Bonifacio Global City

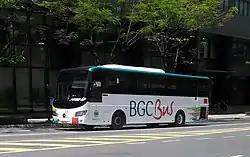
Bus operating under the BGC Bus system

Bonifacio High Street forms the physical core of Bonifacio Global City and is designed as a three-by-three matrix of high-tech offices and residential buildings, retail outlets and pedestrian-friendly roads and walkways. The grid design ensures a city center that is easy to navigate. 5th and 11th Avenues and 32nd and 26th Streets serve as the boundaries of the city center. The Retail Promenade which encompasses 29th Street is characterized by landscaped areas. Its design concept is centered on an east–west central access with business establishments and activity pods. The promenade also offers retail at the ground level and offices at the second floor. The City Square Blocks feature landscaped areas and parks.